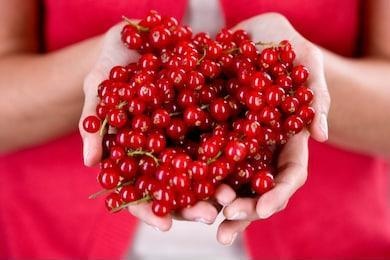
Label: redcurrant